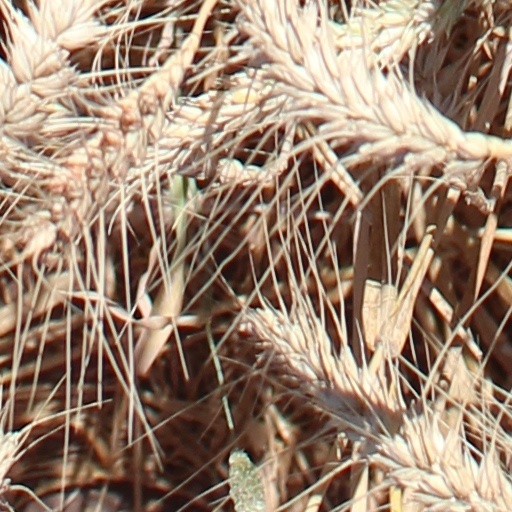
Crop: wheat